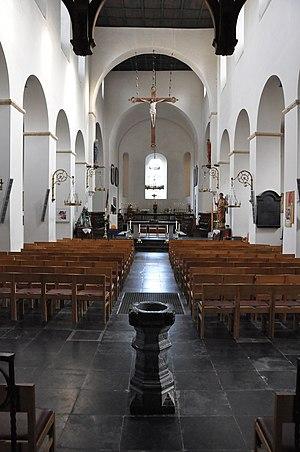
Celles (commune de Houyet, Belgique): intéreur de l'église Saint-Hadelin